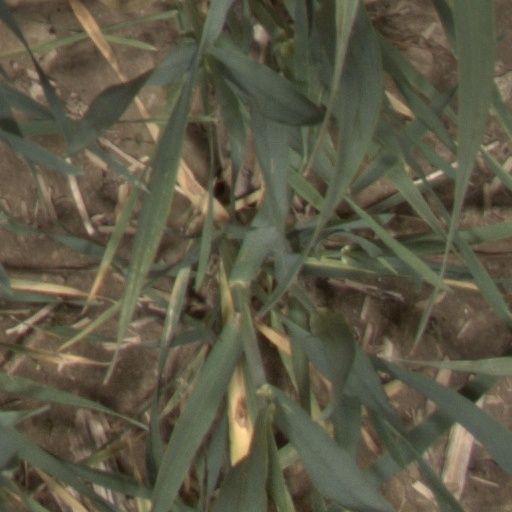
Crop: wheat